Transport in Cameroon

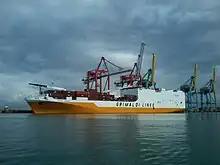
Car carrier GRANDE CAMEROON à Casablanca

2,090 km; of decreasing importance. Navigation mainly on the Benue River; limited during the rainy season.